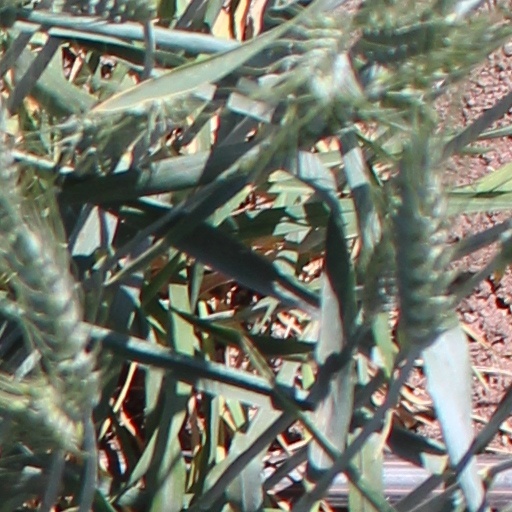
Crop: wheat